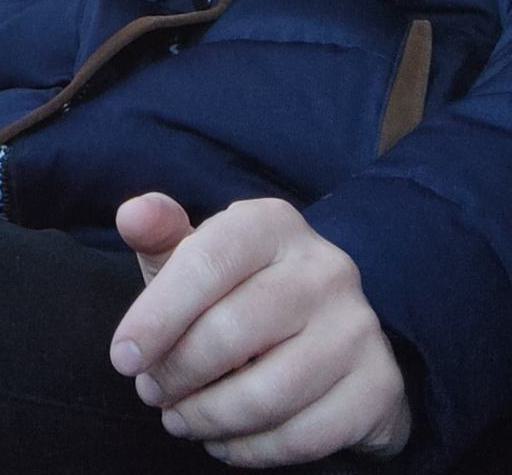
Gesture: no_gesture